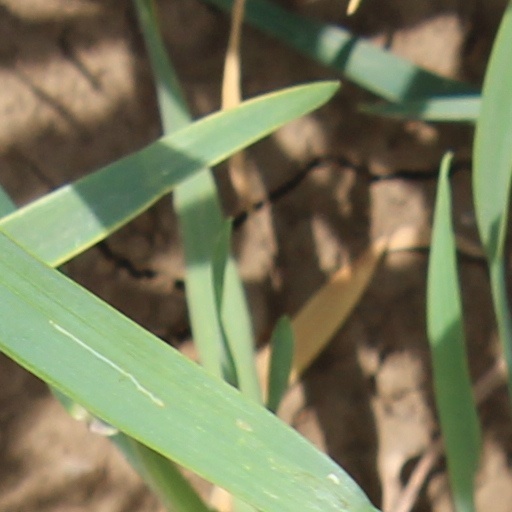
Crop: wheat